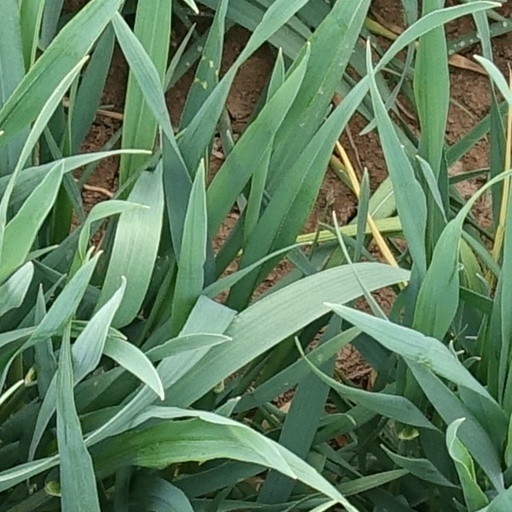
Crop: wheat